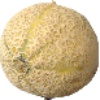
Label: cantaloupe